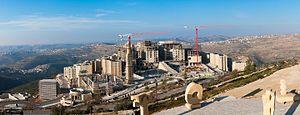
Panorama de la ville de Rawabi
Rawabi est une ville nouvelle en construction en Palestine, à 9 km au nord de Ramallah, prévue pour 40 000 habitants.